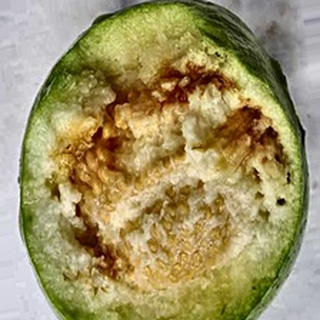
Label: guava_fruit_fly